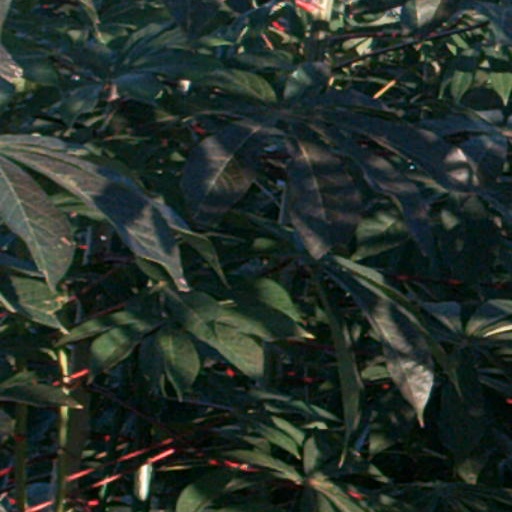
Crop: cassava